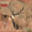
Label: deer